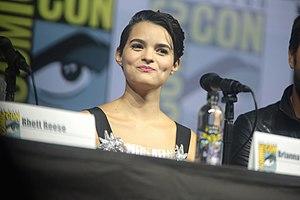
Brianna Hildebrand, née le 14 août 1996 à College Station, est une actrice américaine.